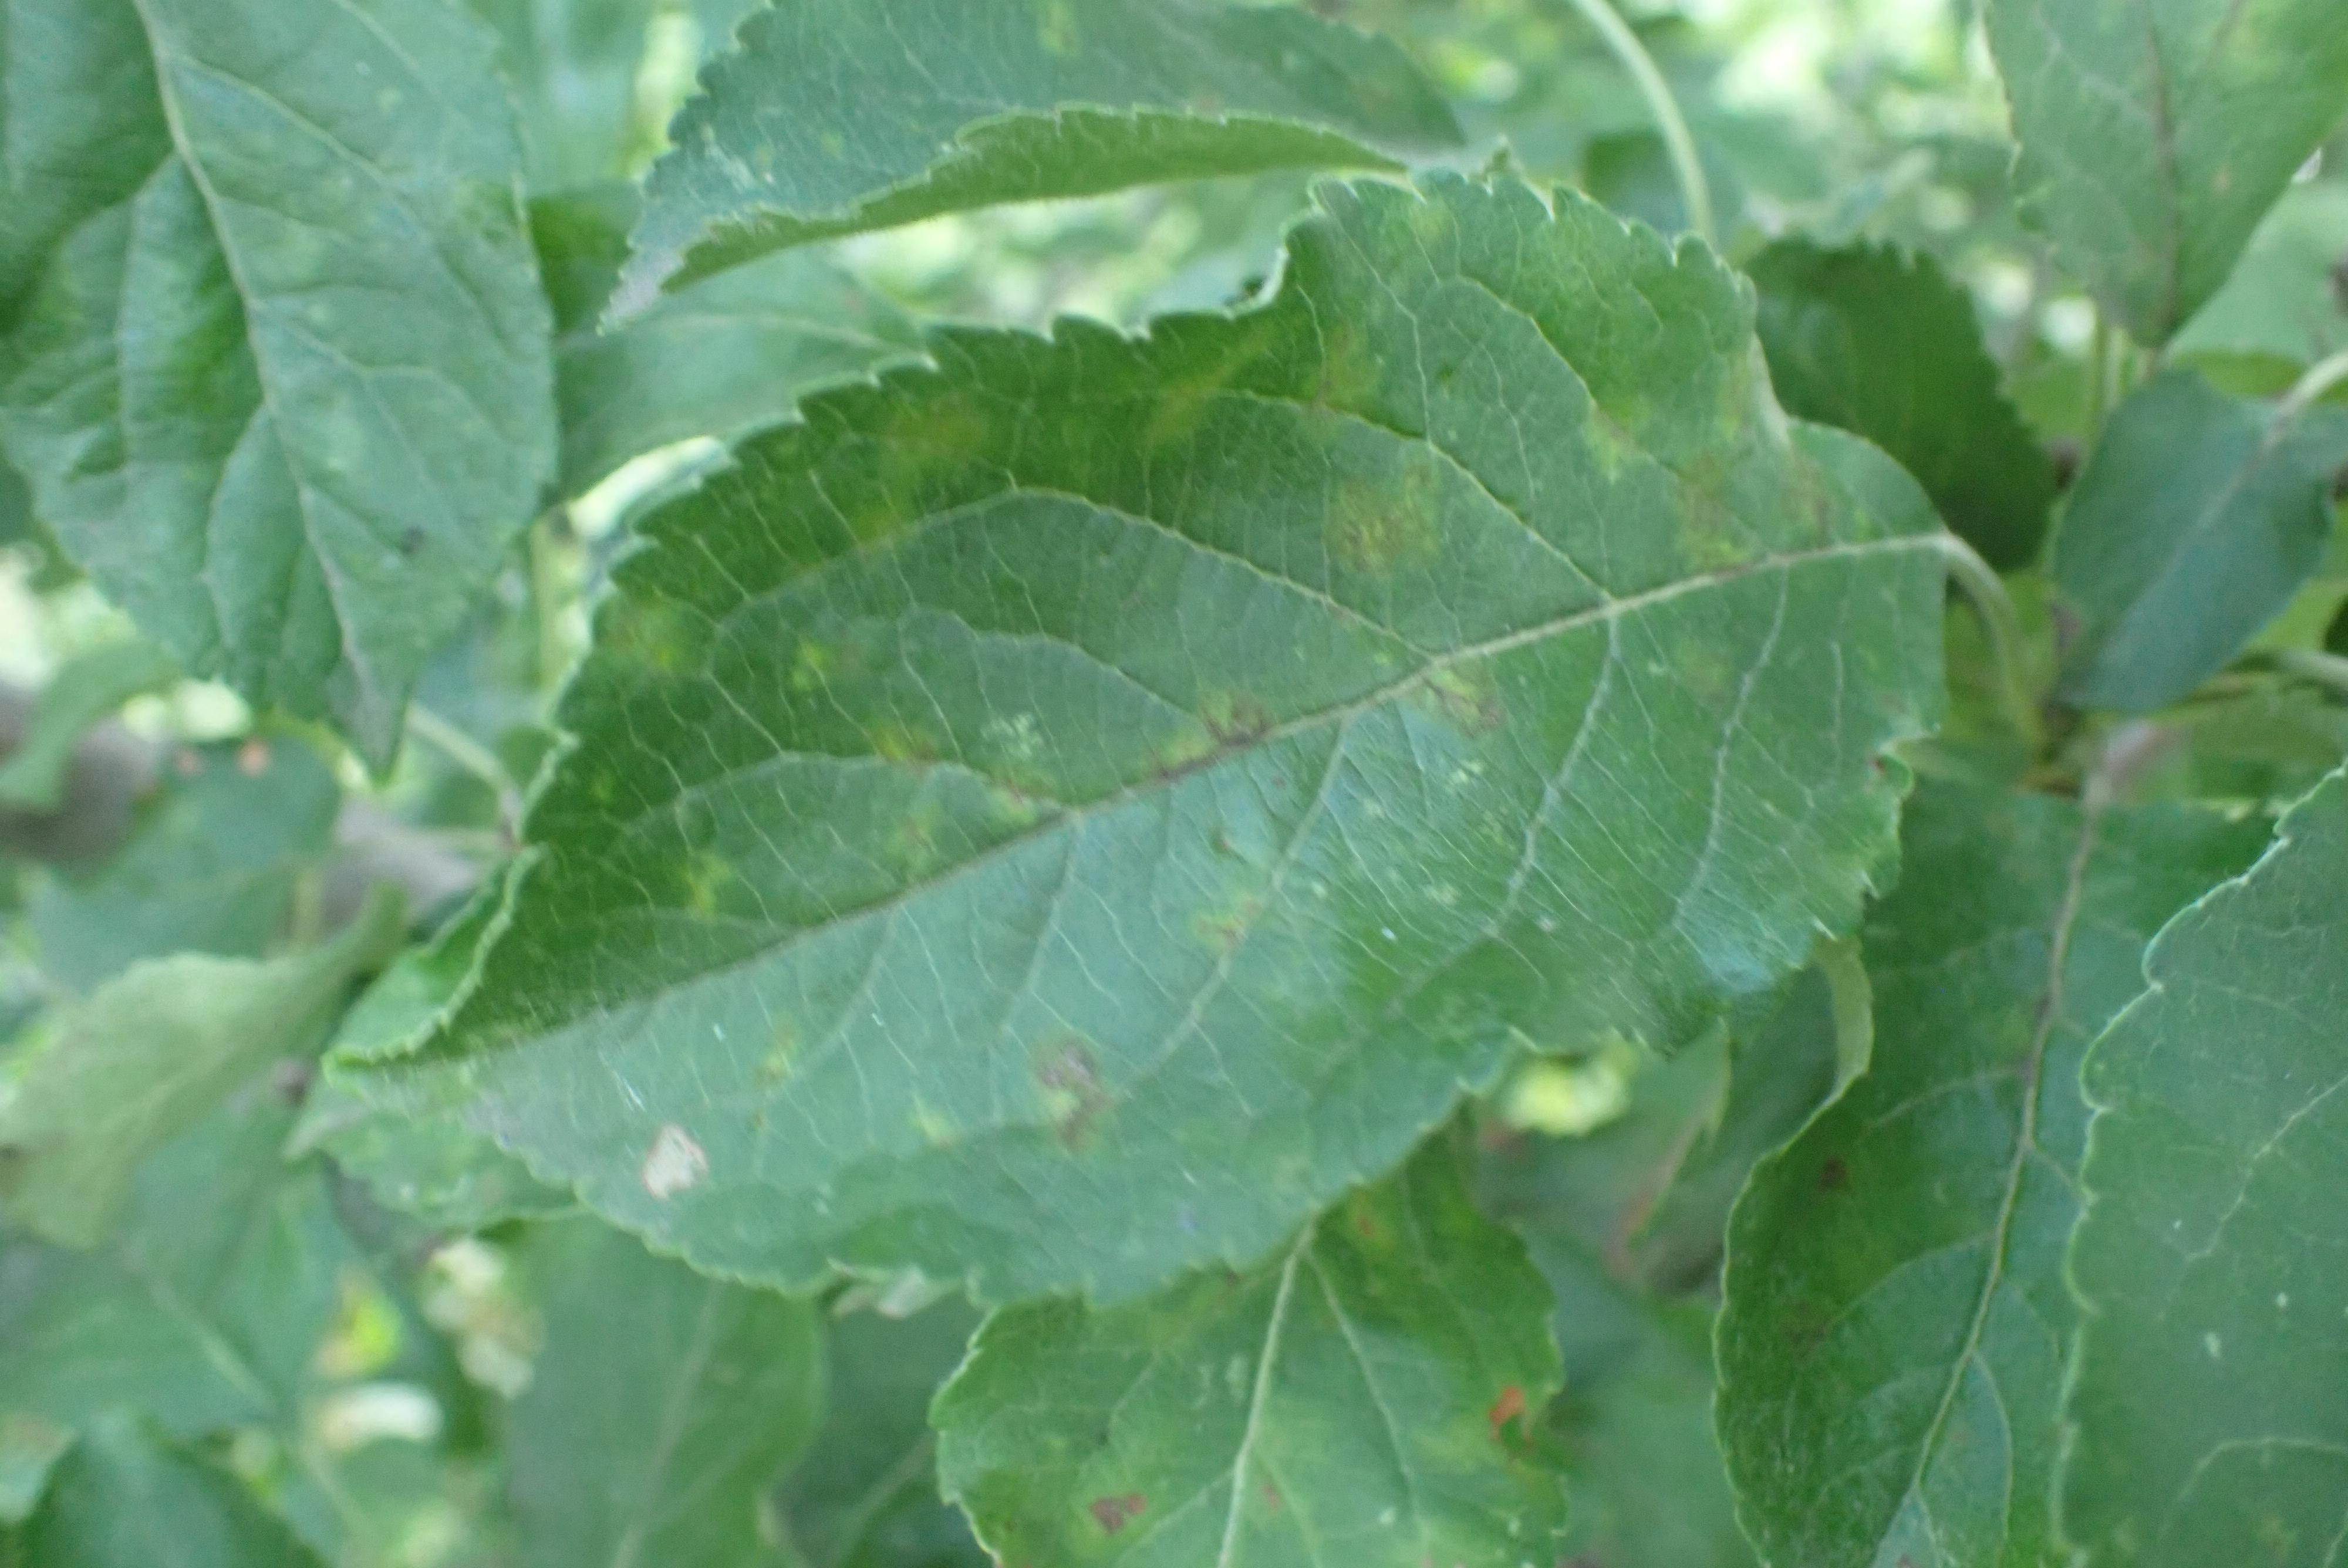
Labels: scab